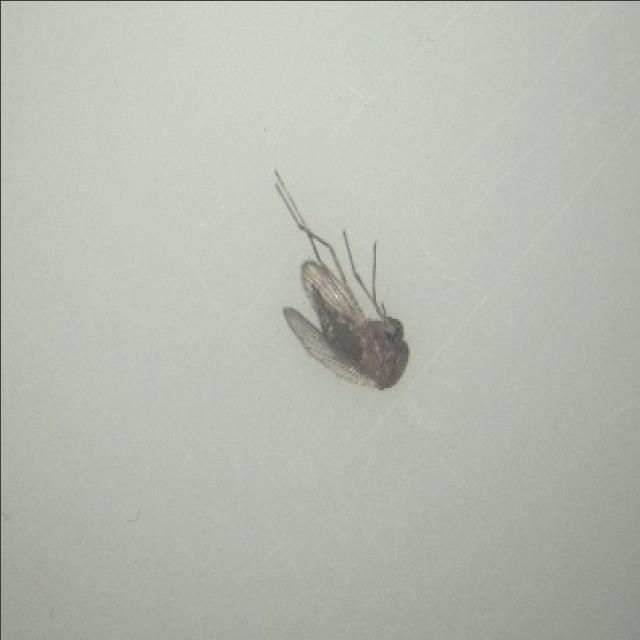
Species: culex_tritaeniorhynchus